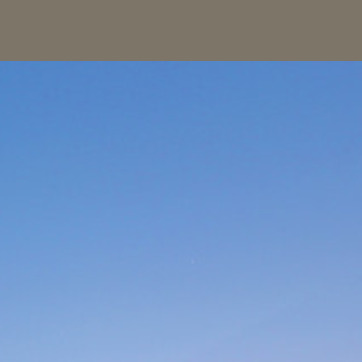
Material: sky